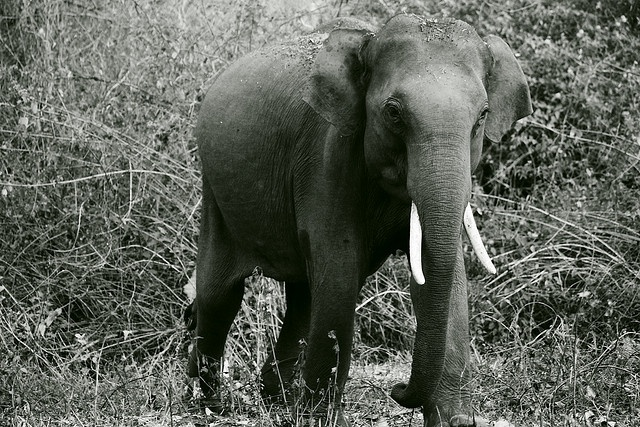
A large elephant walking near some tall bushes.
A large elephant with long tusks in dense vegetation.
Elephant with long tusks walking through bushy area.
An elephant is standing in the middle of a field.
An elephant walks through the grass and shrub.